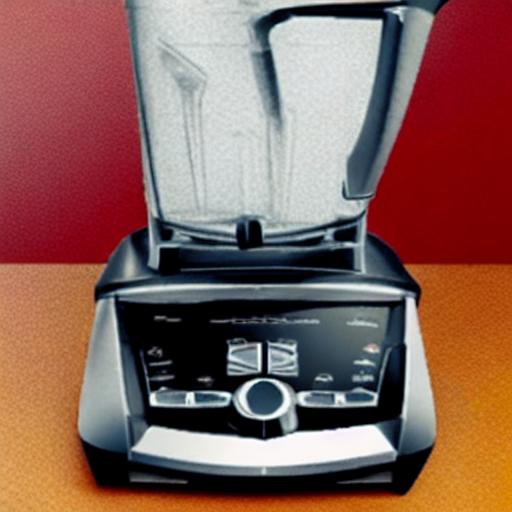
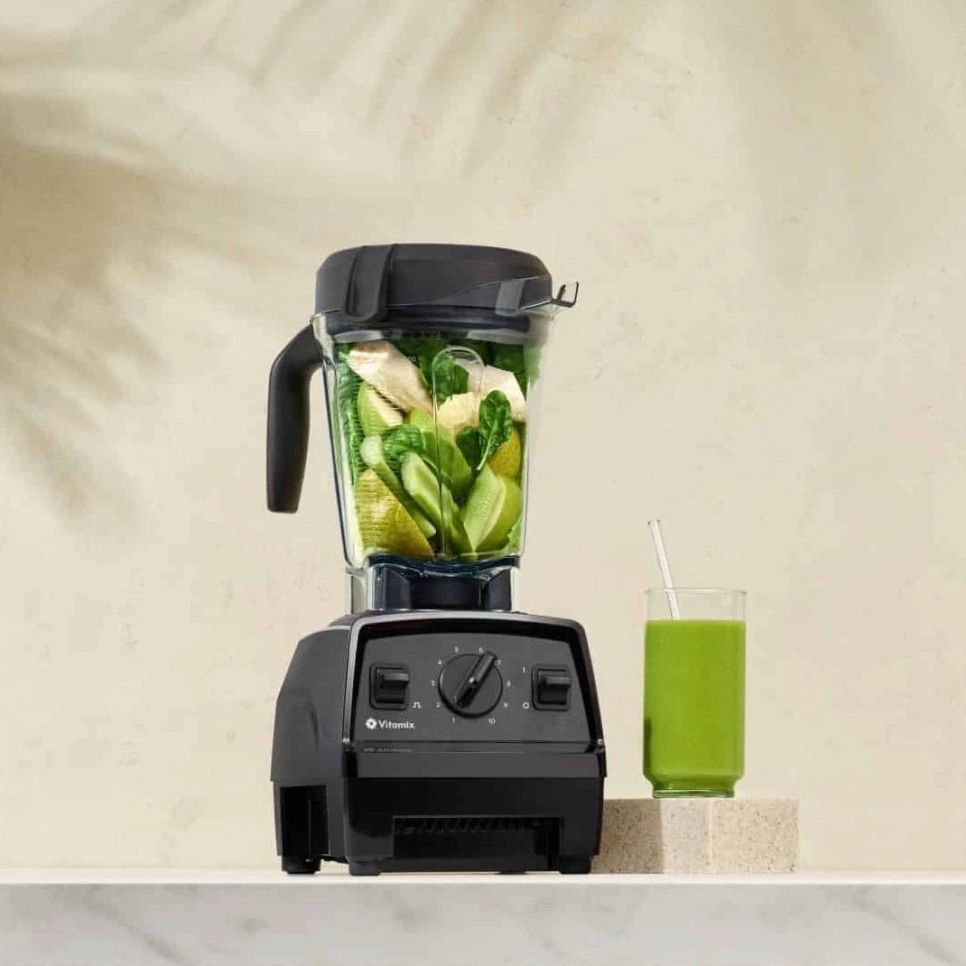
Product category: items_blender
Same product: no